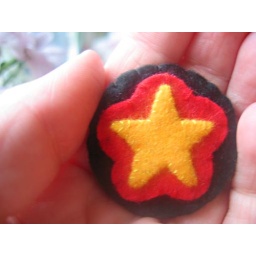
Starry flower badge in yellow red and black